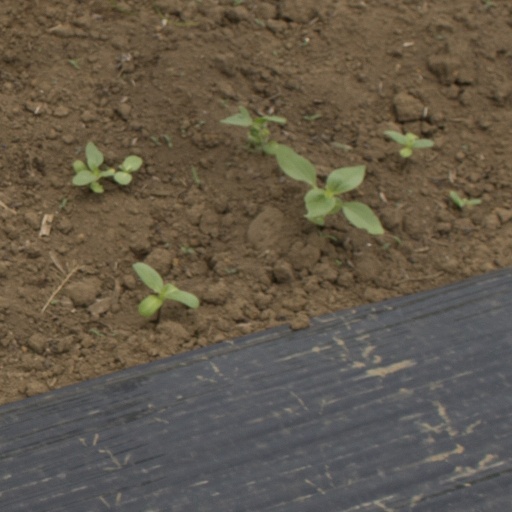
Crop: Jerusalem artichoke